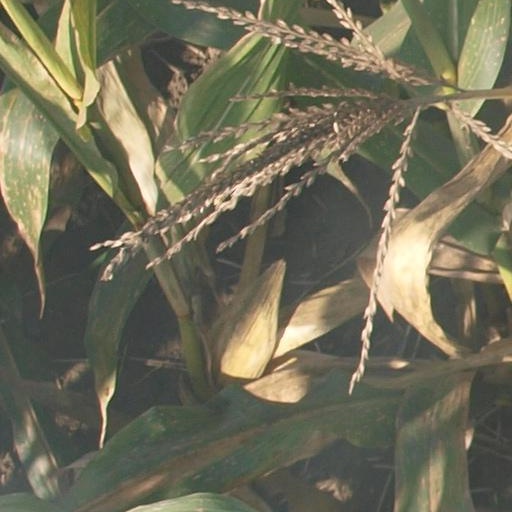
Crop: maize; corn